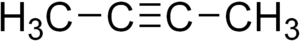
Le but-2-yne est un alcyne de formule brute C₄H₆. Ce composé est utilisé comme réactif pour la production de l'hexaméthylbenzène.